Manchester and Salford Yeomanry

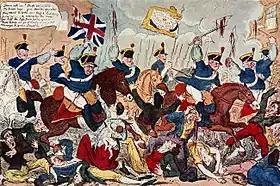
Caricature by George Cruikshank showing the yeomanry charging the rally in St Peter's Fields

On 16 August 1819, Major Trafford and Lieutenant Colonel Guy L'Estrange, the overall military commander in Manchester, were sent notes by the chairman of the Lancashire and Cheshire Magistrates, local coalowner William Hulton, urging them to dispatch troops to a public meeting on voting reform being addressed by the orator Henry Hunt.